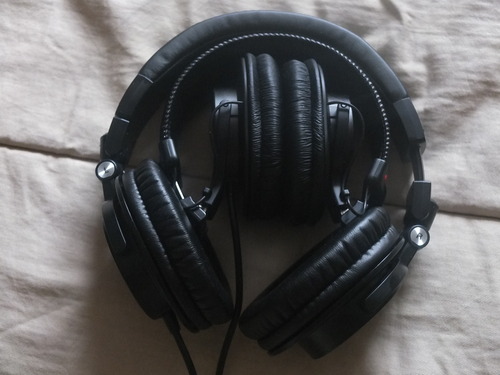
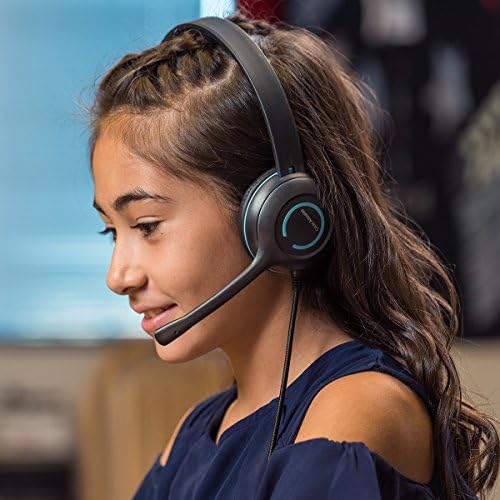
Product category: headphones
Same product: no